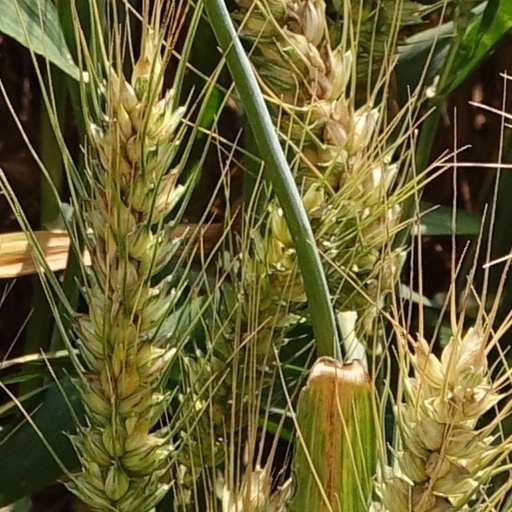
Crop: wheat